Colorado Mounted Rangers

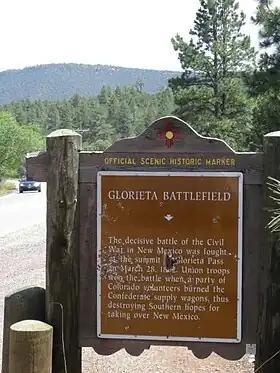
Marker at Glorietta Pass

The Colorado Rangers often fought on horseback with repeating revolvers and were instrumental in the Battle of Glorieta Pass, helping to stop the Confederate advance towards the Colorado gold fields. This battle has become known as the "Gettysburg of the West" for its importance to the Union victory.